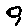
Label: 9